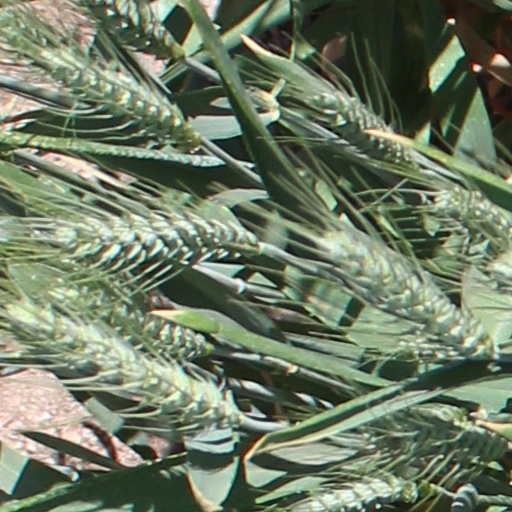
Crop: wheat